Answer in natural language. Considering the relative positions, where is white wooden chair with metal legs (highlighted by a red box) with respect to white wooden chair with metal legs (highlighted by a blue box)? Choose between the following options: right or left
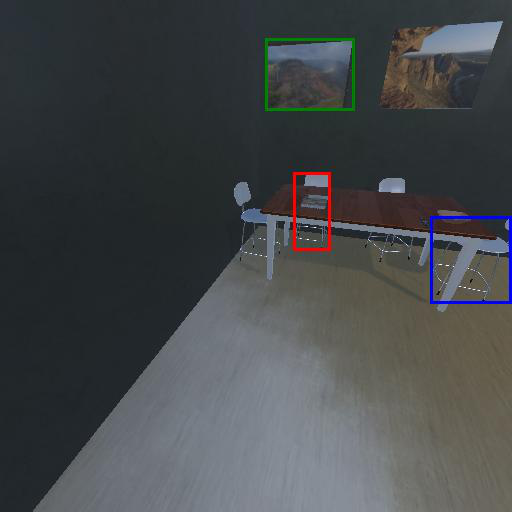
<answer>left</answer>